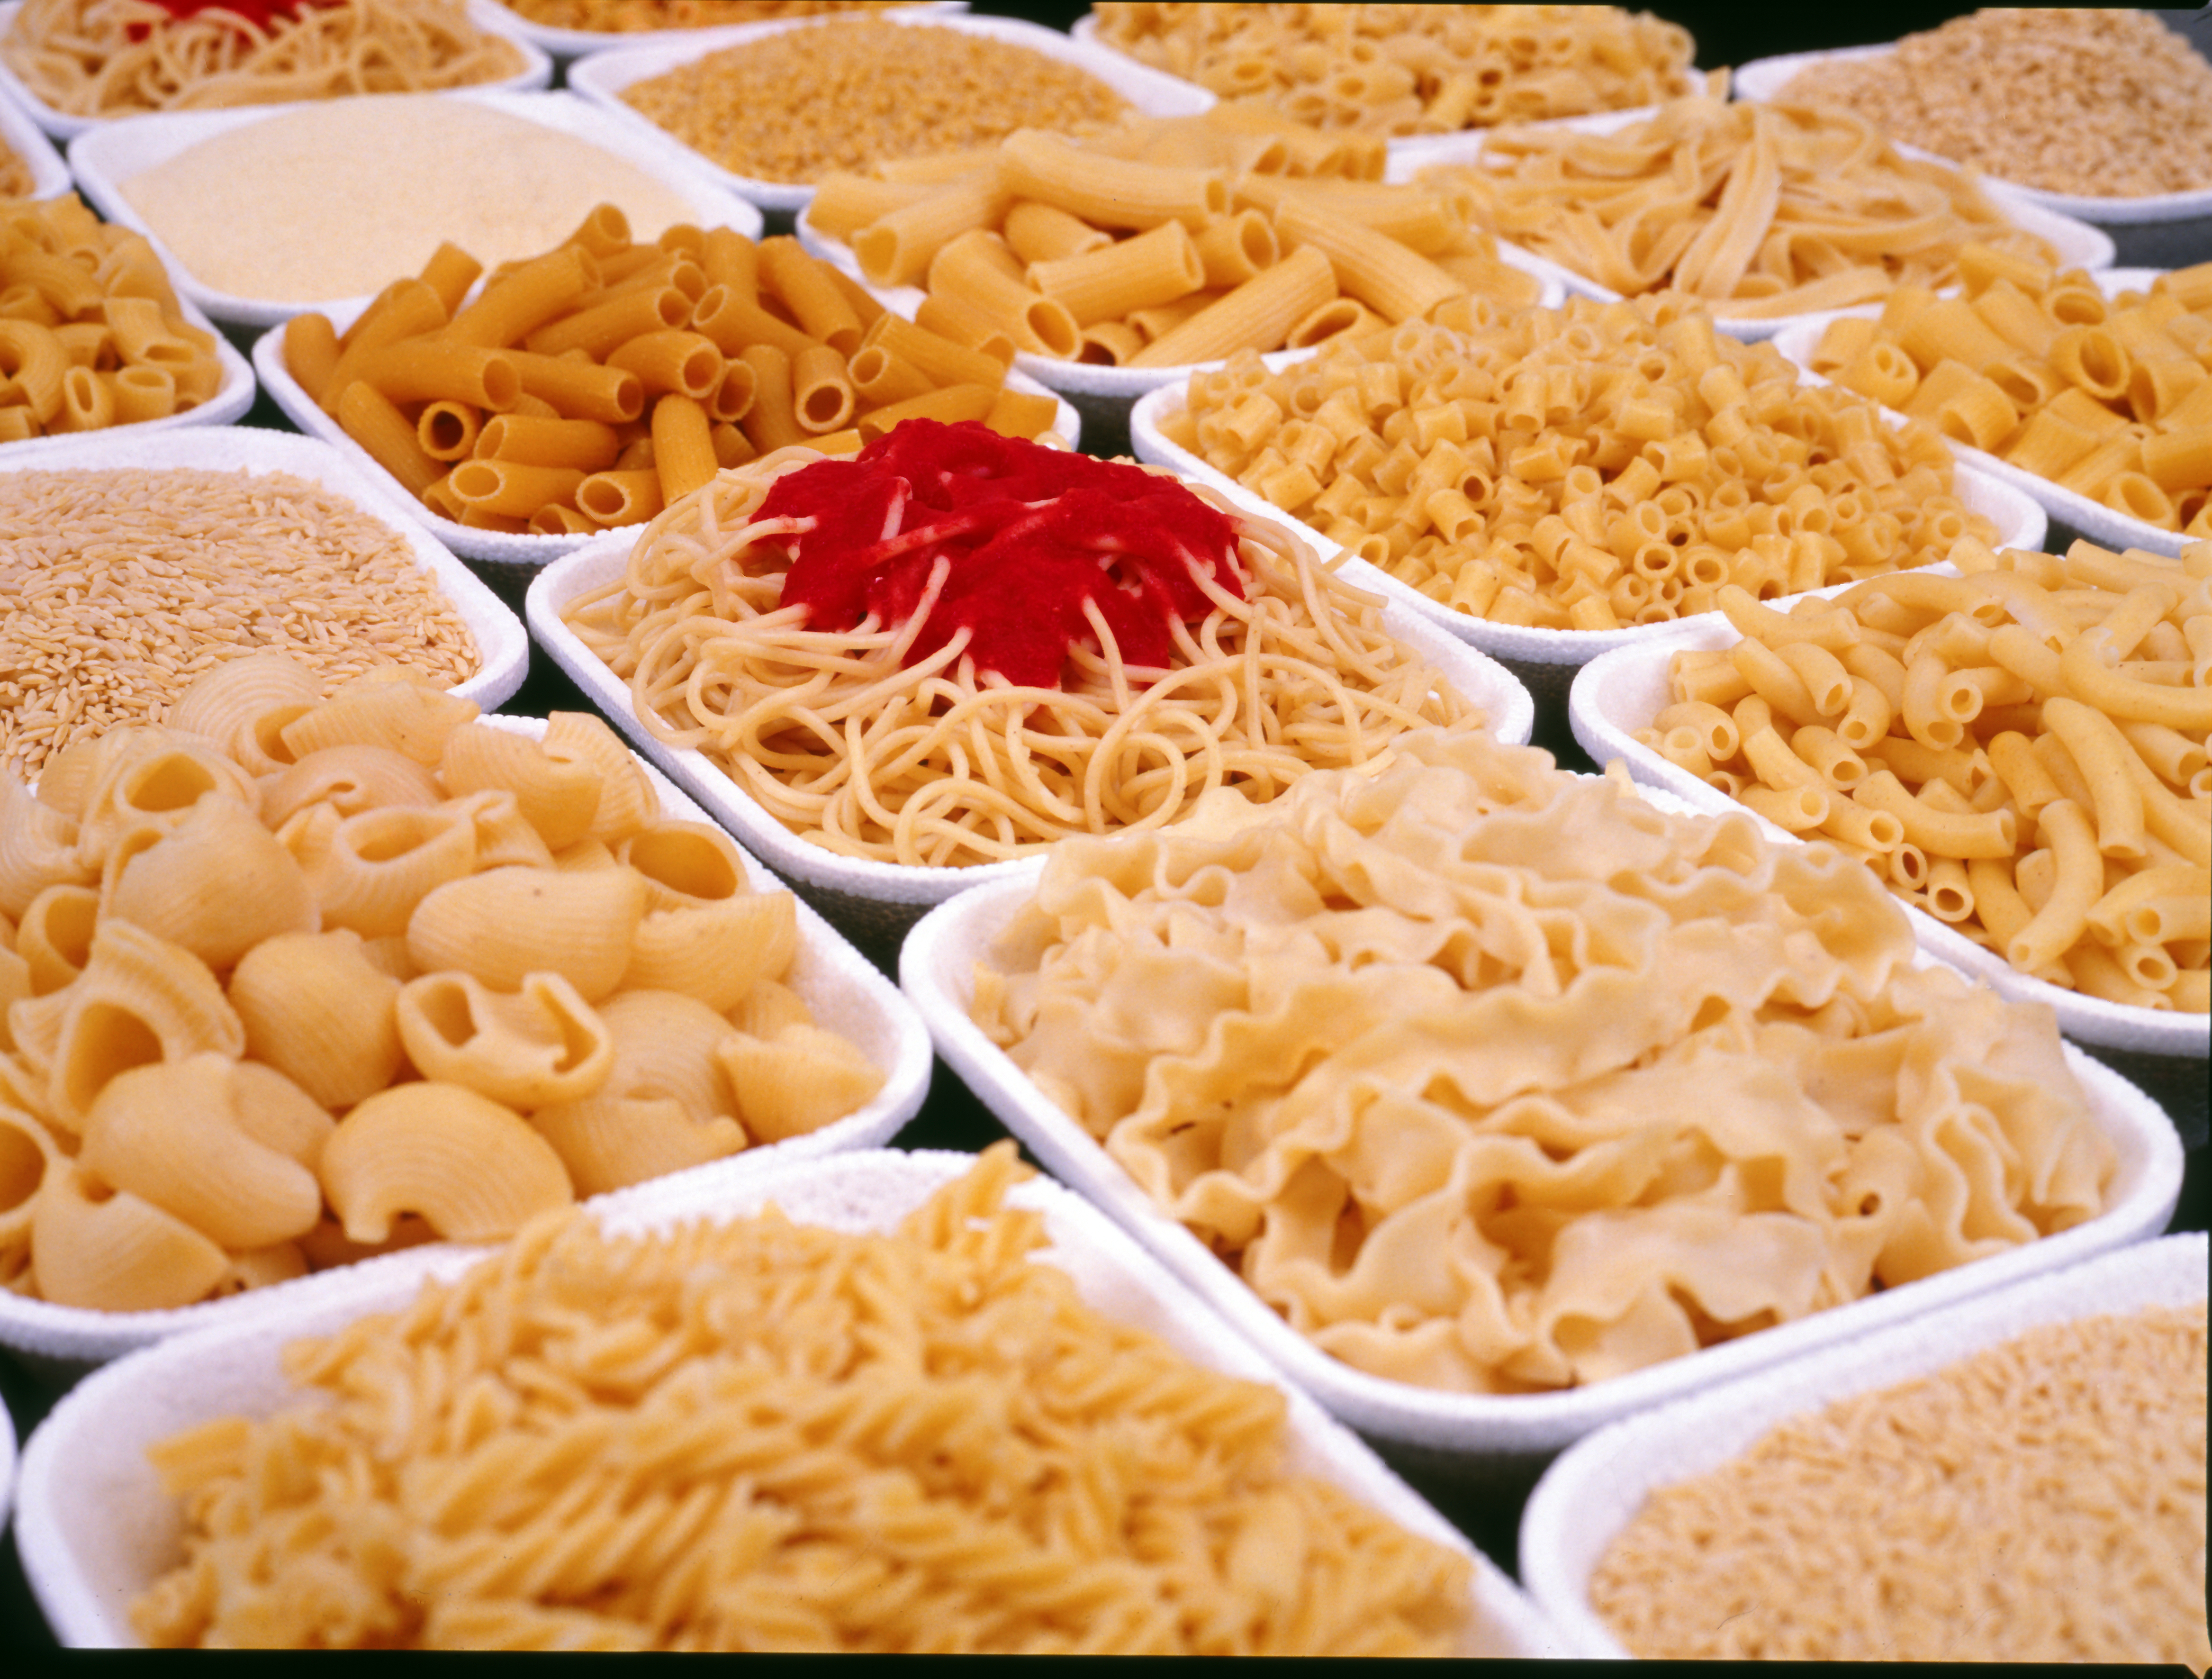
food, egg, nutrition, cuisine, dish, vegetarian food, junk food, meal, side dish, european food, italian food, american food, recipe, thai food, chinese food, asian food